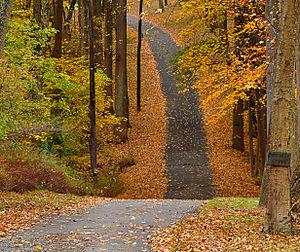
Le comté de Somerset est un comté situé dans l'État du New Jersey aux États-Unis. Sa population était de 323 444 habitants au recensement de 2010. Son siège est Somerville.
Basking Ridge est une ville américaine située dans le comté de Somerset, dans le New Jersey. En 2000, sa population est estimée à 24 600 habitants.